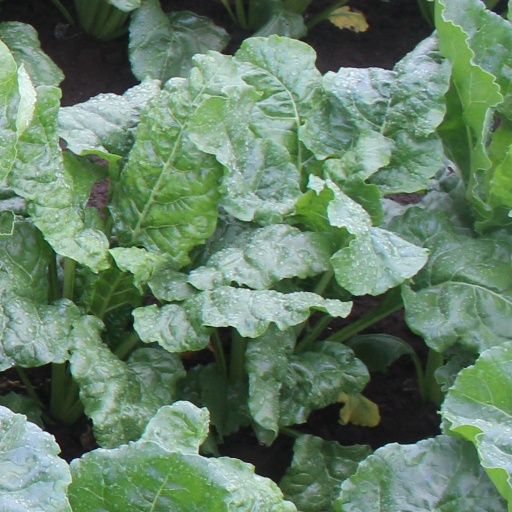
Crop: sugar beet